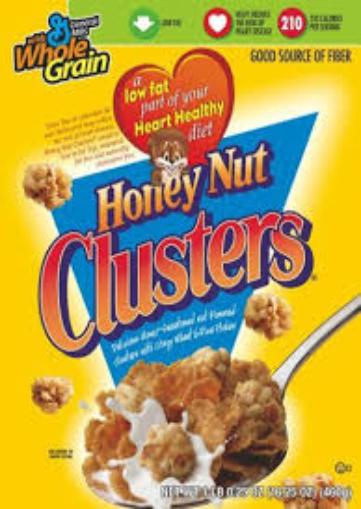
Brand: Honey Nut Clusters
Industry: Food